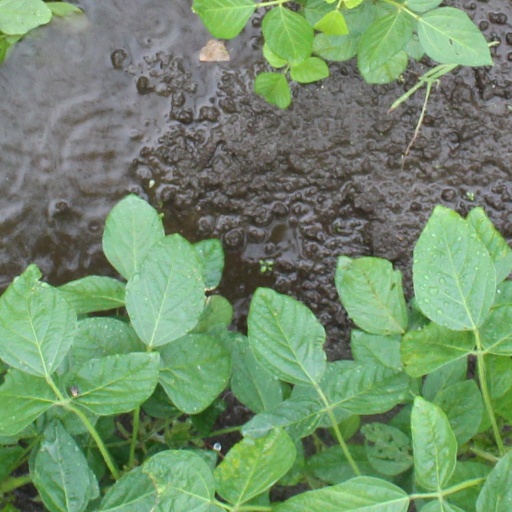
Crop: soybean